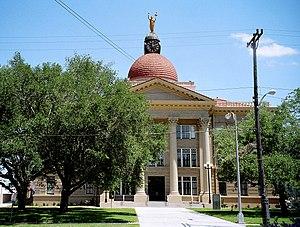
Le comté de Bee, en anglais : Bee County, est un comté des États-Unis, situé au sud-est de l'État du Texas. Fondé le 8 décembre 1857, son siège de comté est la ville de Beeville. Selon le recensement des États-Unis de 2010, sa population est de 32 861 habitants, estimée en 2017 à 32 563 habitants. Le comté a une superficie de 2 280 km², dont 2 279,8 km² en surfaces terrestres. Il est baptisé en référence à Barnard E. Bee Sr., un avocat et homme politique du Texas.